J. D. McKissic

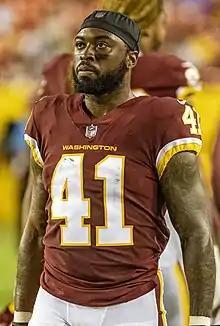
McKissic with the Washington Football Team in 2021

Joshua Dobbie McKissic (born August 15, 1993) is an American professional football running back. He played college football for the Arkansas State Red Wolves, setting the Sun Belt Conference record for most career receptions with 289. McKissic signed with the Atlanta Falcons as an undrafted free agent in after the 2016 NFL draft. He has also been a member of the Seattle Seahawks, Detroit Lions, and Washington Football Team / Commanders.